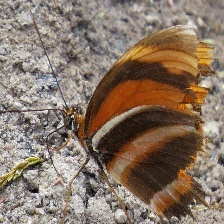
Species: BANDED ORANGE HELICONIAN